Battle of Messines (1914)

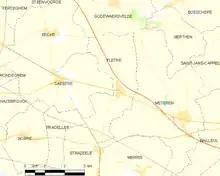

The 1st and 2nd Cavalry divisions under General Allenby covered the assembly of the III Corps at St. Omer and Hazebrouck from to allow the III Corps to advance eastwards towards Lille. The cavalry was ordered to extend as far north as Ypres. In front of the First Cavalry Corps, was a line of hills from Mont des Cats to Mont Kemmel, about above sea level, with spurs running south across the British line of advance, occupied by the German IV Cavalry Corps with three divisions. On 12 October, the British cavalry advanced and found the Germans dug in on Mont des Cats and at Flêtre, on the road from Cassel to Bailleul. The 3rd Cavalry Brigade attacked Mont des Cats, up slopes covered in hop-fields towards a monastery on the hilltop, with dismounted cavalry attacking from the west and mounted cavalry with a battery of horse artillery from the south. Next day the cavalry advanced onto high ground east of Mont des Cats and occupied Mont Noir, north of Bailleul. On 14 October, the cavalry advanced north-eastwards, occupied Dranoutre and Kemmel against slight opposition and then reached a line from Dranoutre to Wytschaete, linking with the 3rd Cavalry Division of IV Corps, which had been operating in Belgium since early October.